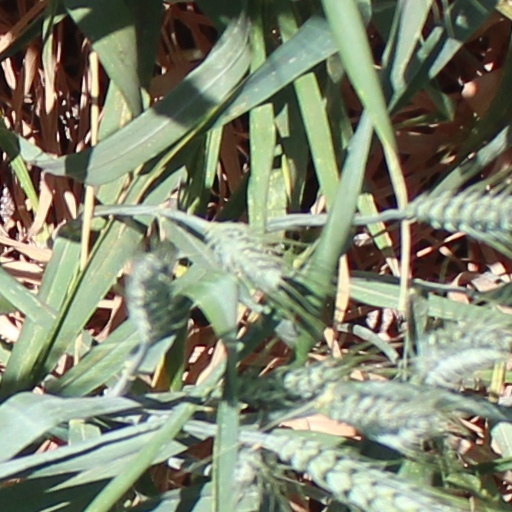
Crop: wheat